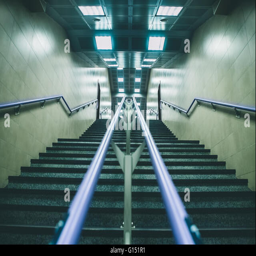
stairs in an underground station